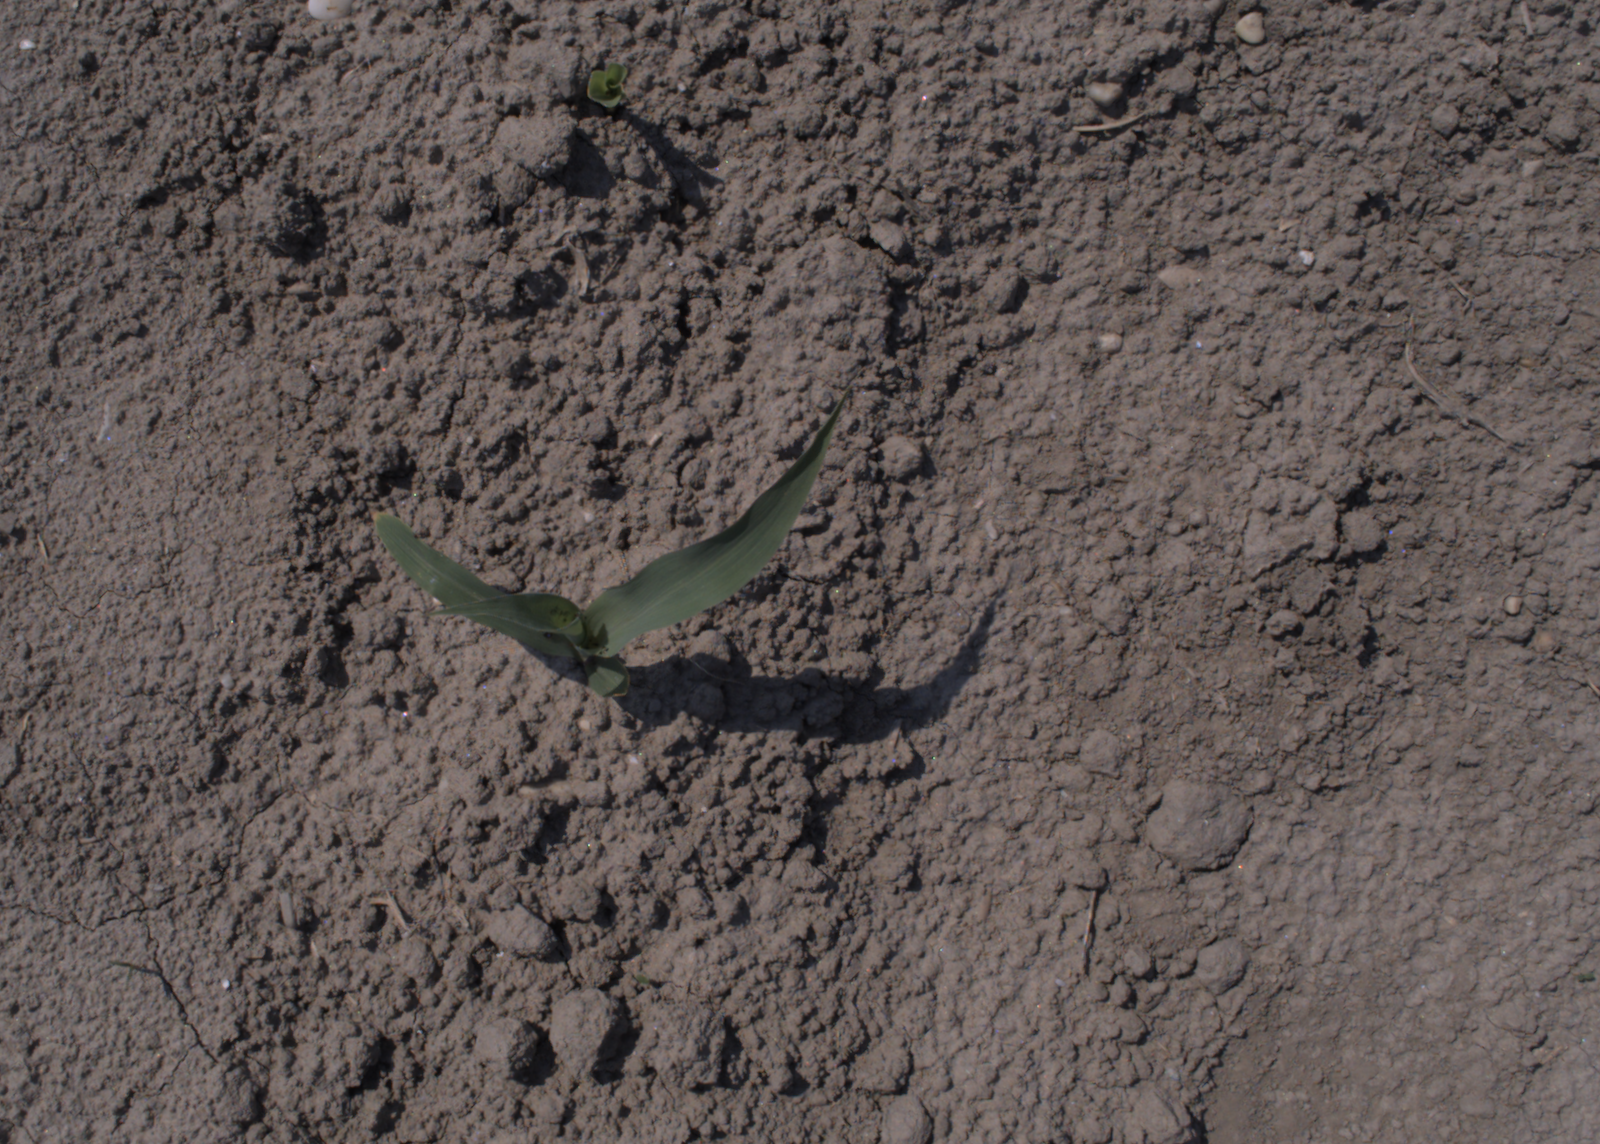
Capture date: 10.08.2020 12:01:35
Weather: sunny
Wind: light
Seeding date: 21.07.2020
Plant canopy height (mm): 930